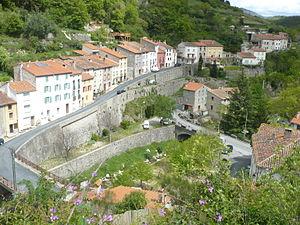
Vue d'ensemble du Tech
Le Tech est une commune française située dans le département des Pyrénées-Orientales, en région Occitanie.